Paul G. Goebel

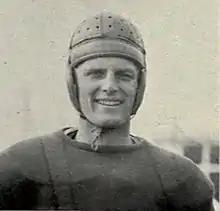
Goebel in 1922

Paul Gordon Goebel (May 28, 1901 – January 26, 1988) was an American football end who played for the University of Michigan Wolverines from 1920 to 1922. He was an All-American in 1921 and was the team's captain in 1922. He played professional football from 1923 to 1926 with the Columbus Tigers, Chicago Bears, and New York Yankees. He was named to the NFL All-Pro team in 1923 and 1924.